Describe the emotion expressed in this image:  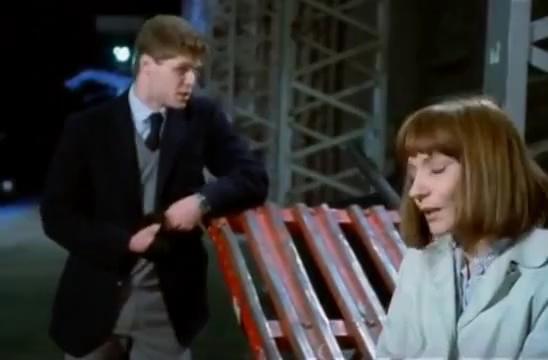
This person displays Suffering, valence and arousal with high intensity.